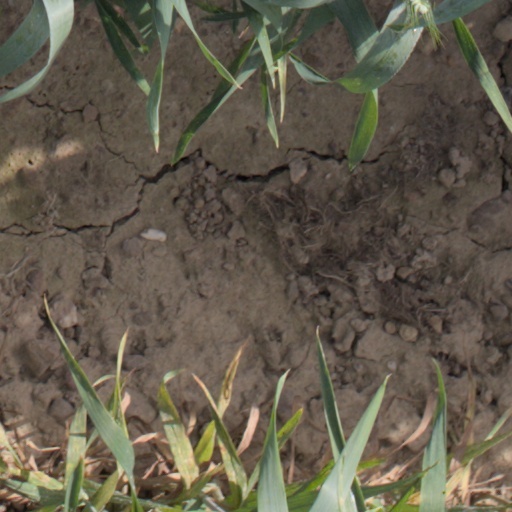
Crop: wheat